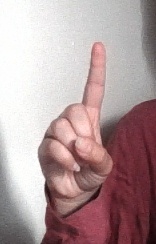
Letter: bb